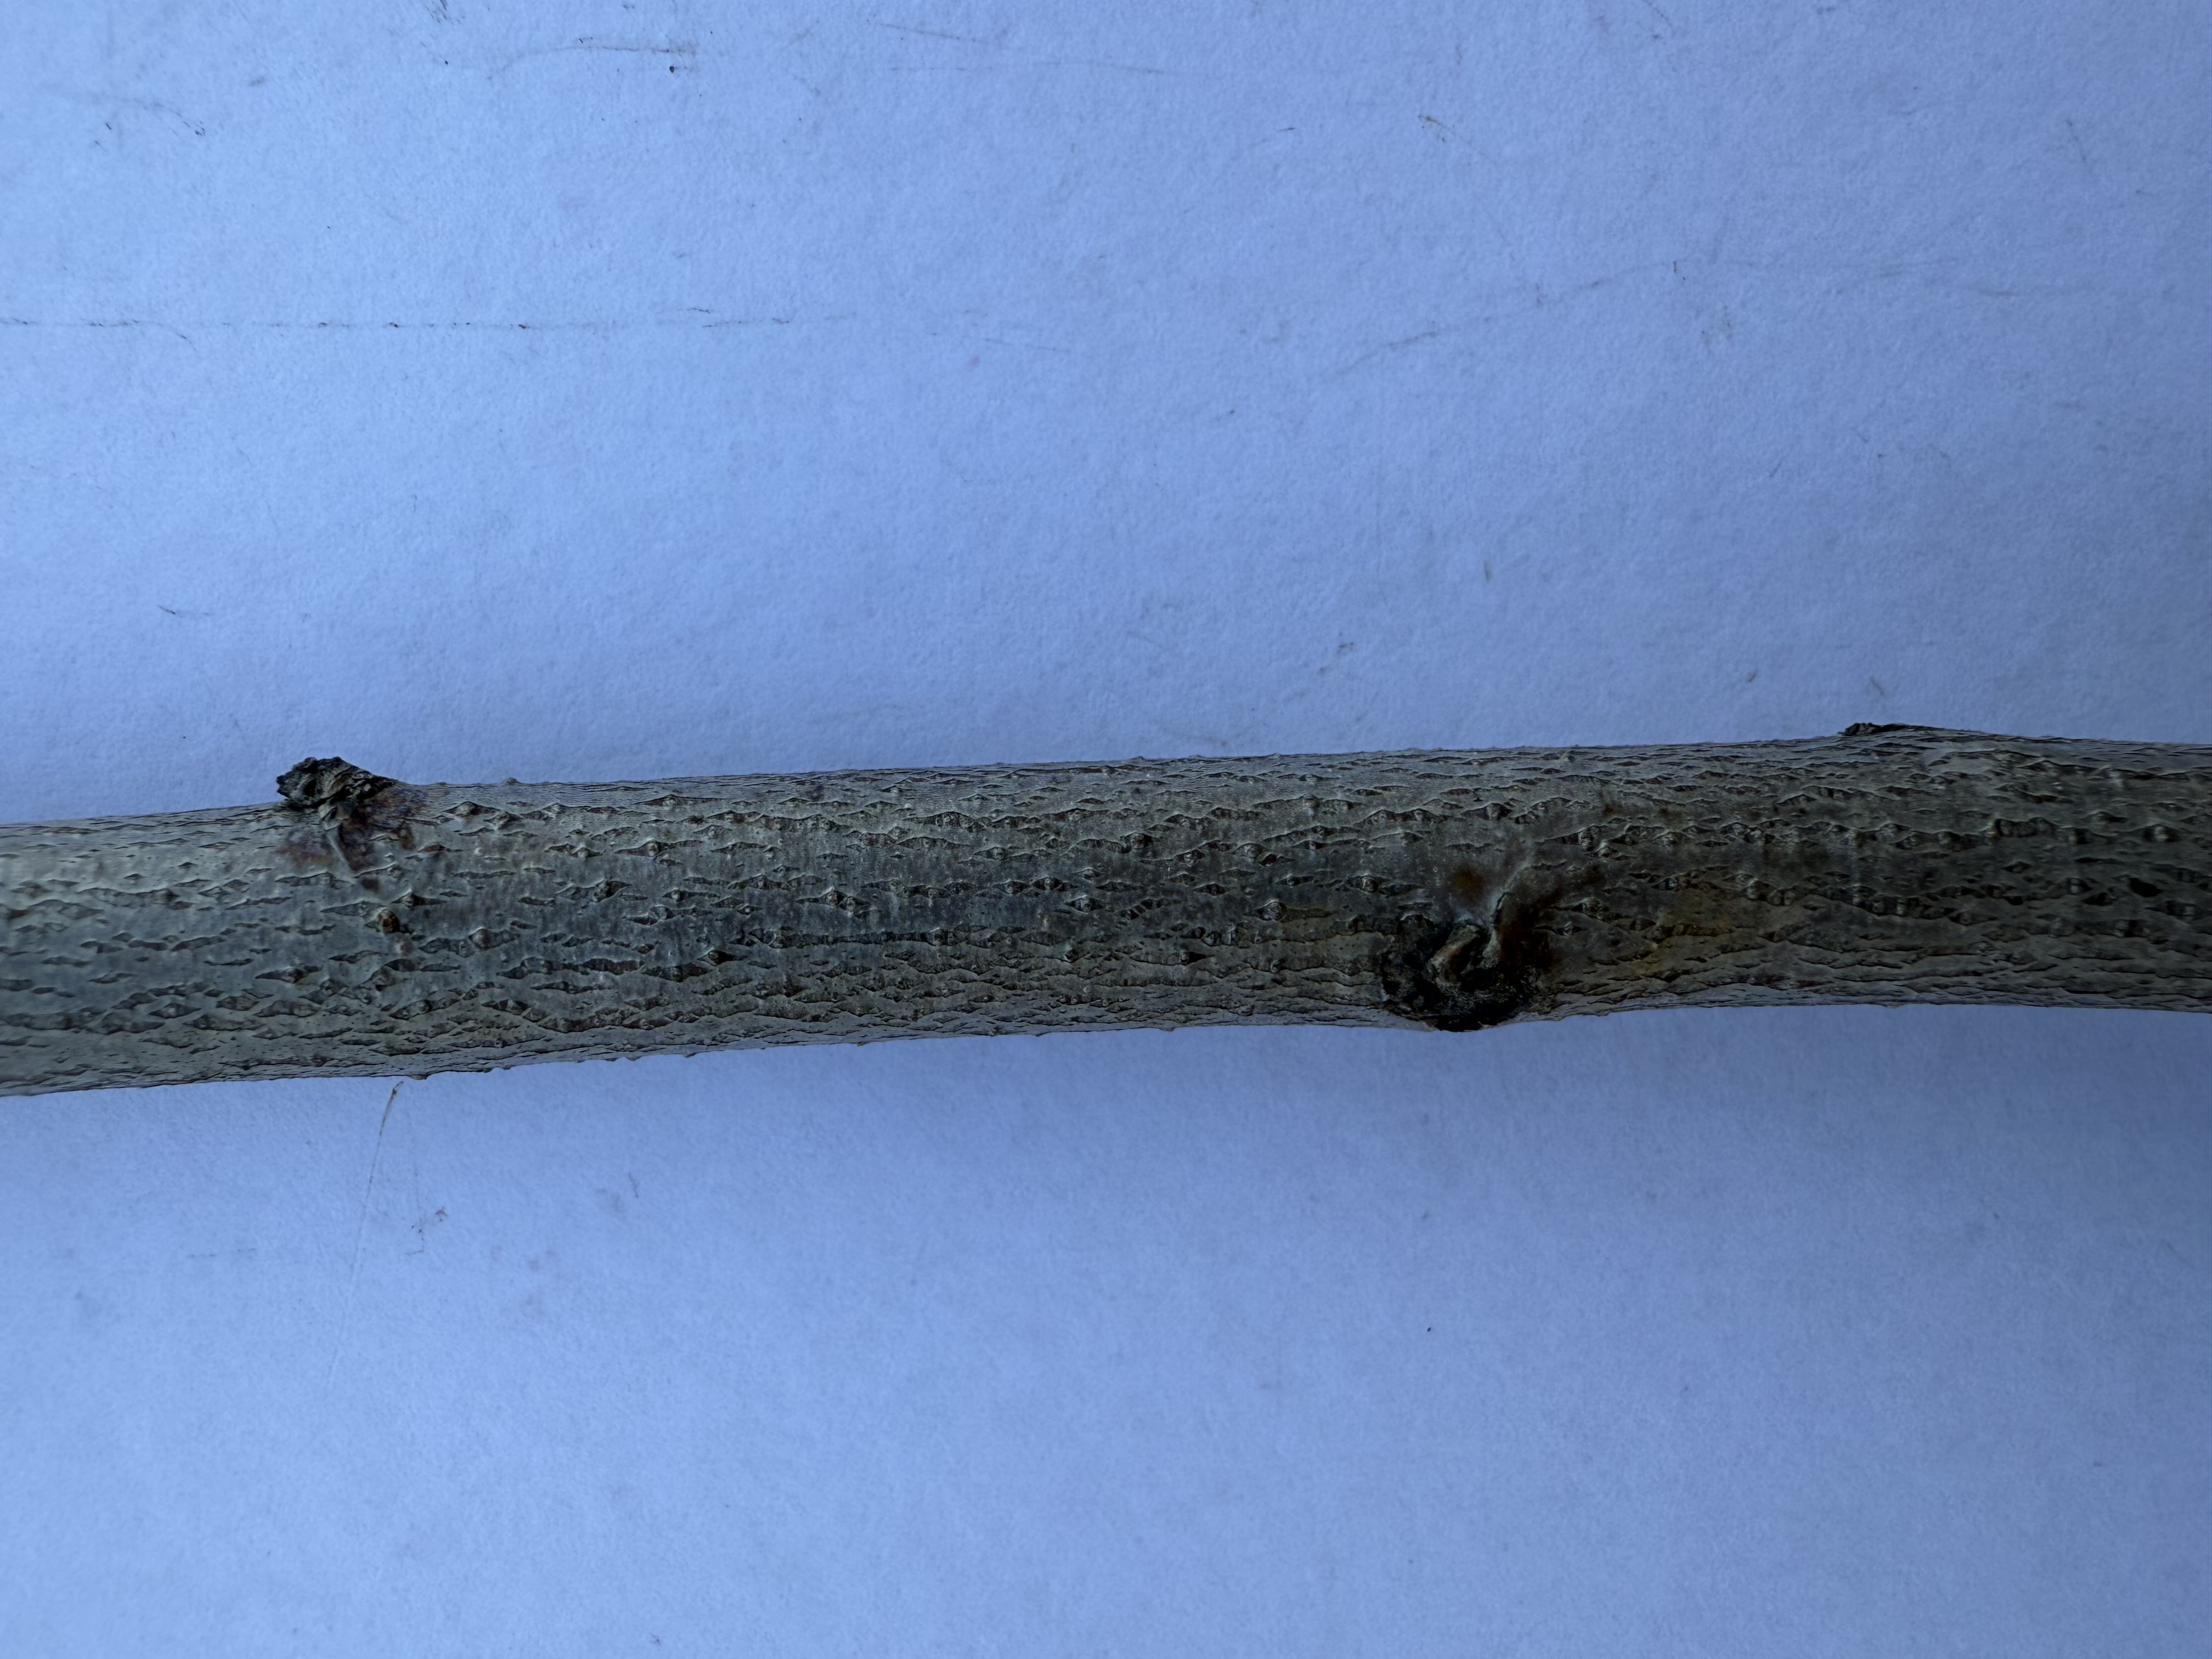
Variety: Duke Blueberry